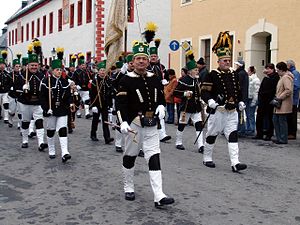
Erzgebirge / Juletraditioner
Bergparaden er opstået i Erzgebirge og finder oftest sted ved adventstid. Paraderne afholdes til ære for det lokale samfunds honoratiores. Her en parade i Marienberg i 2005
Erzgebirge er bjergområdet som danner grænse mellem Sachsen i Tyskland og Böhmen i Tjekkiet. De højeste toppe i Erzgebirge er Fichtelberg og Klínovec. Det tyske navn har Erzgebirge fået fra Erz fordi bjerggrunden er rig på forskellige metalholdige mineraler som helt siden middelalderen har gjort området til et kerneområde for bjergværksdrift i Europa.